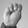
ASL letter: M